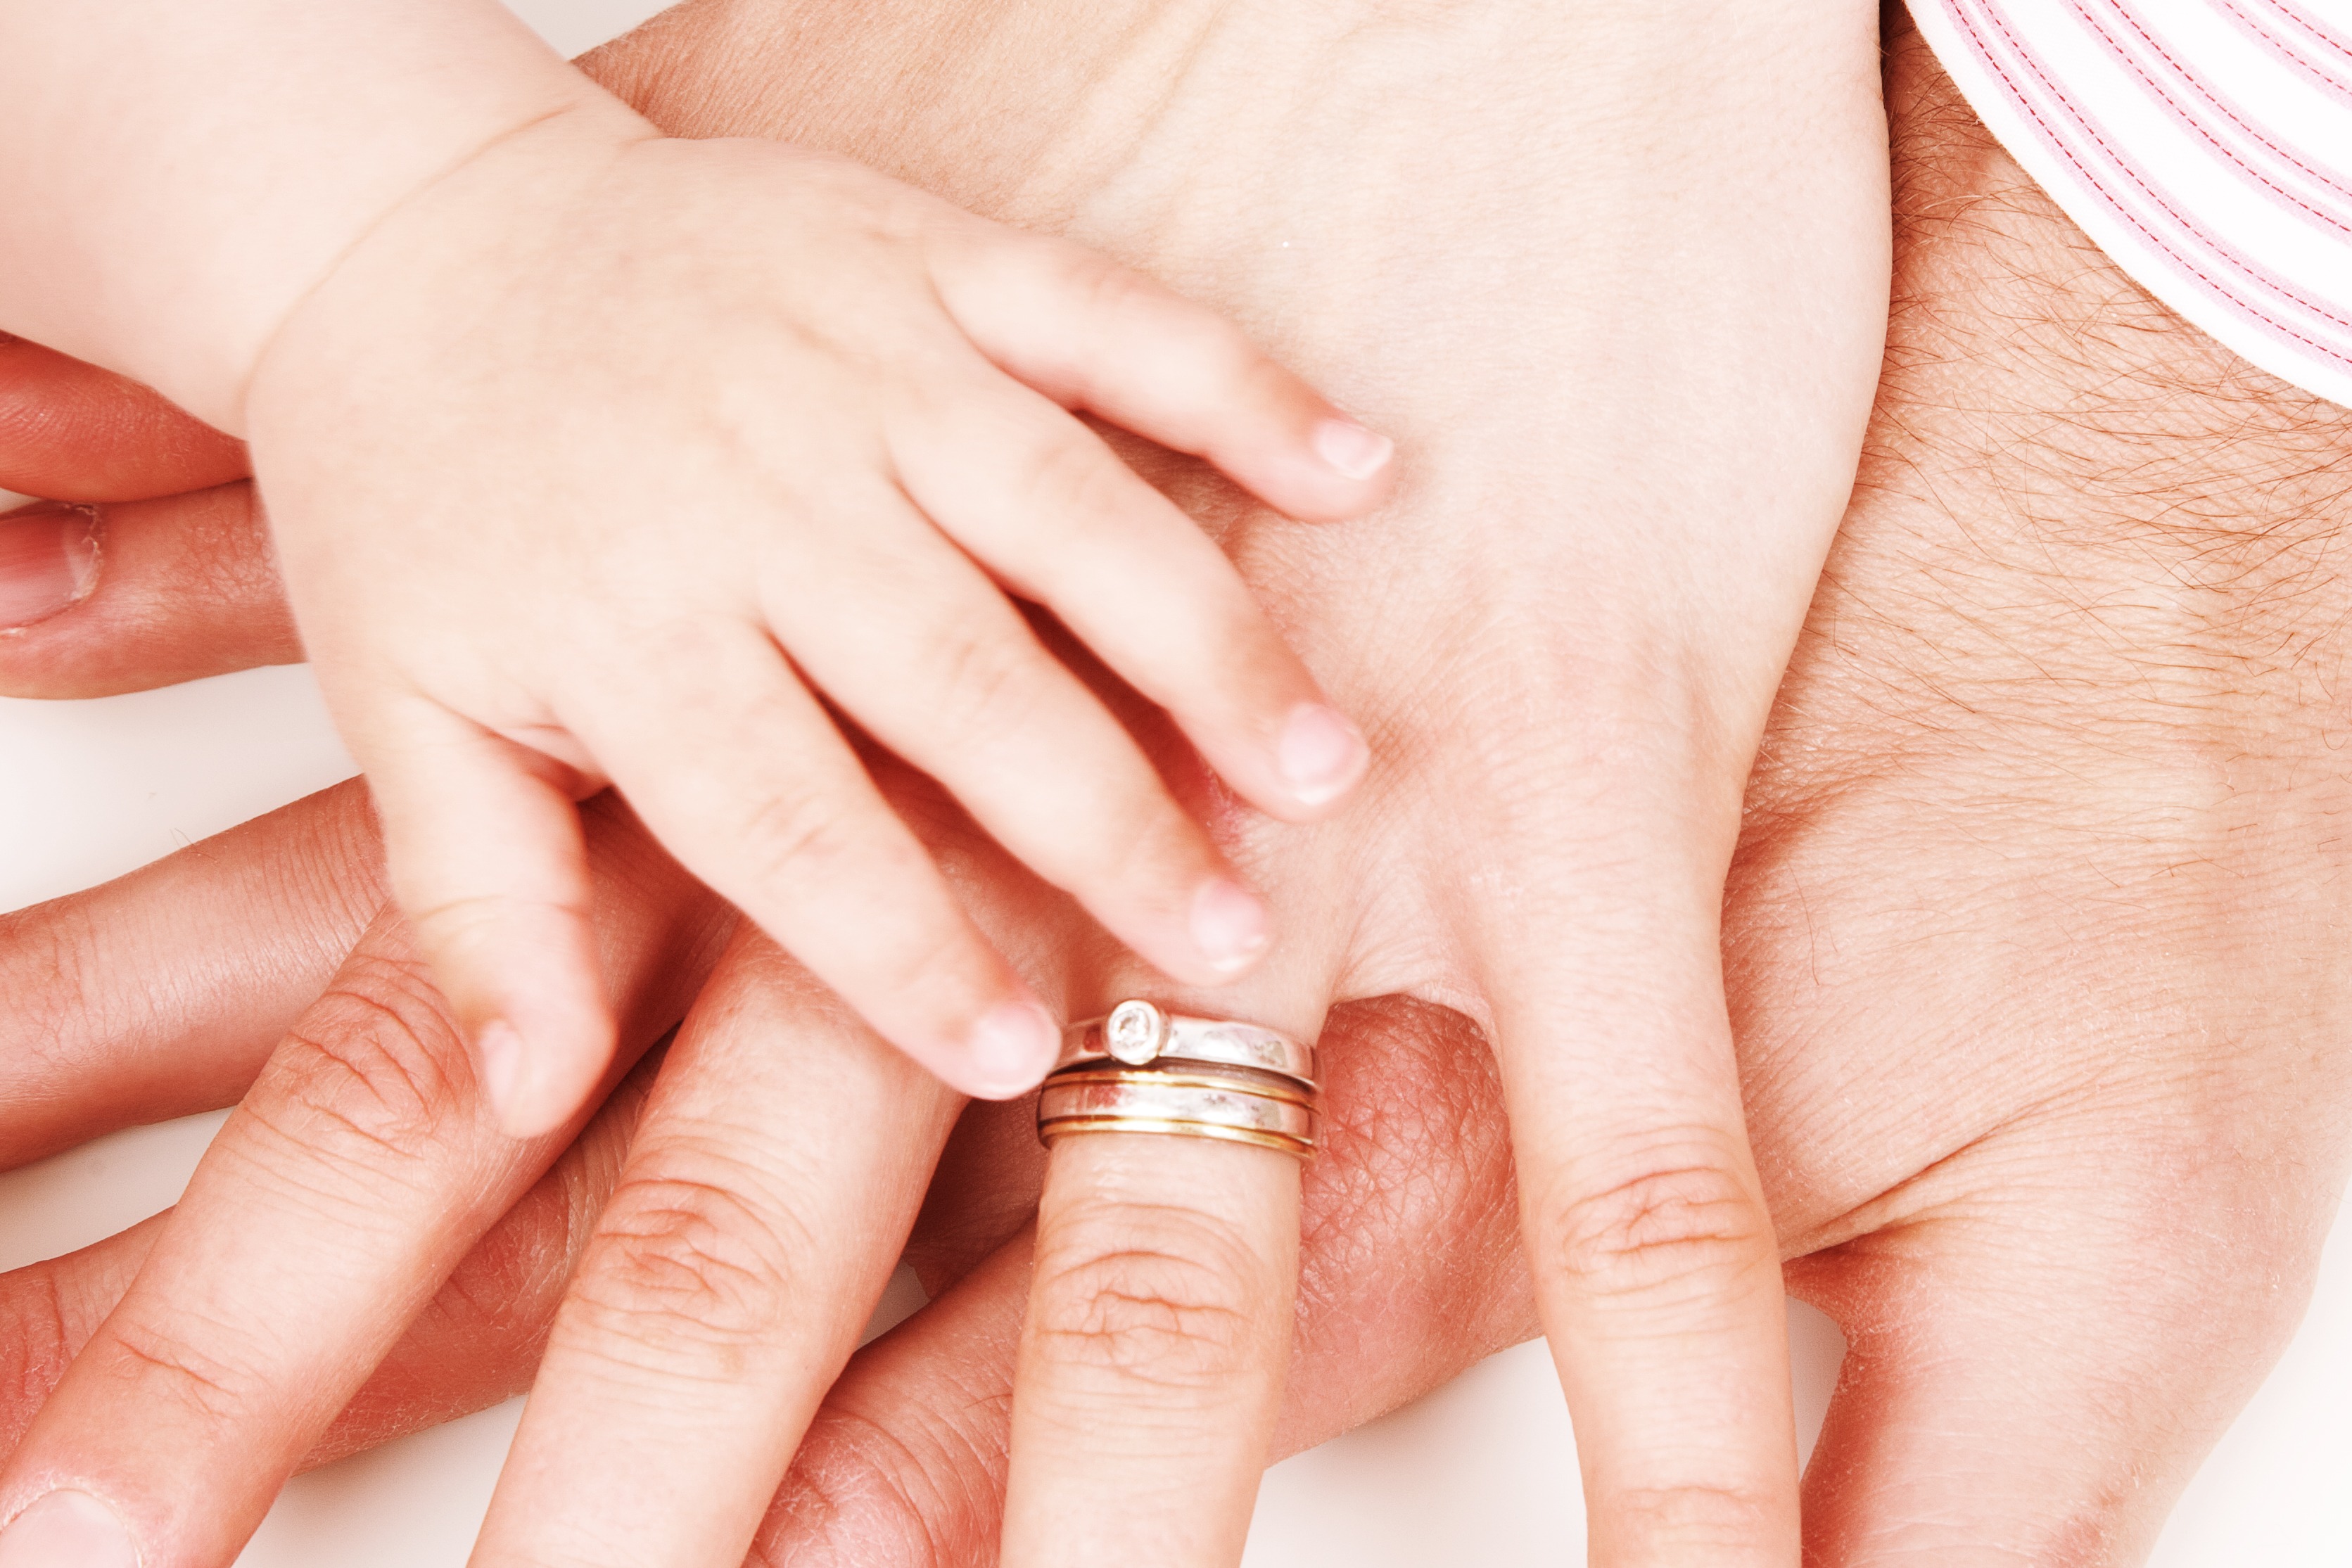
hand, people, girl, woman, ring, kid, love, young, finger, palm, child, together, nail, manicure, wedding ring, jewellery, help, family, team, hands, skin, teamwork, concept, unity, cosmetics, support, nail care